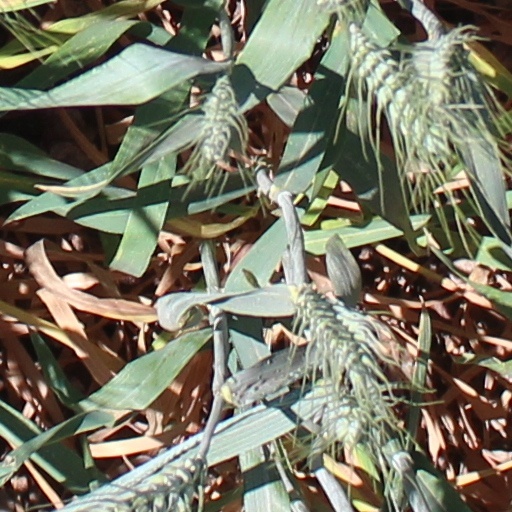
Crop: wheat